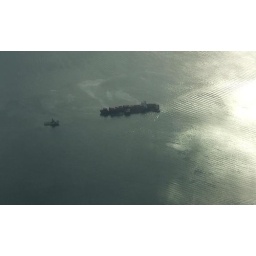
This is the ship that was beached off the Exmouth coast and has been in the news a lot recently.